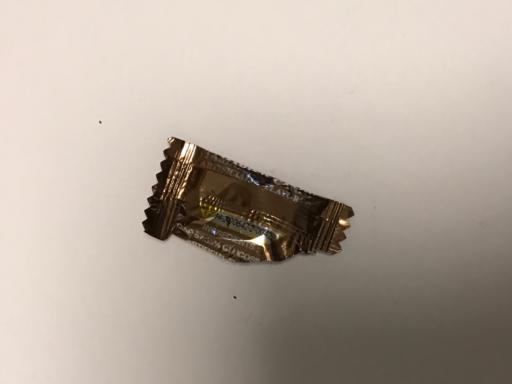
Waste category: trash